HSC-12

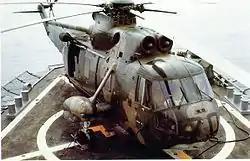
HS-2 SH-3A on in the Gulf of Tonkin, 1967

Other technical innovations by the squadron include the pioneering of submarine detection capabilities with the introduction of the SH-3D Sea King in 1967 as a multi-sensor ASW platform. In addition to the Bendix AQS-13B sonar, Magnetic Anomaly Detector (MAD) and Multi-Channel Jezebel Relay (MCJR) active sonobuoy systems were added to the aircraft, the latter providing the carrier with sonobuoy monitoring capability.